Vindhyagiri Hill

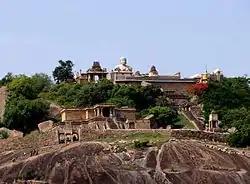
Vindyagiri summit area with Gommateshwara statue in the background, Odegal basadi in foreground.

The colossus of Bahubali at the summit dominates the valley. Jain mythology informs us that the first colossus of Bahubali was installed by Bharata at Paudanapura, it is described to be about 525 spans (Maru - about a meter) high. The 58' 8" high Bahubali image on the Large Hill with 438' high granite mass forming its pedestal.